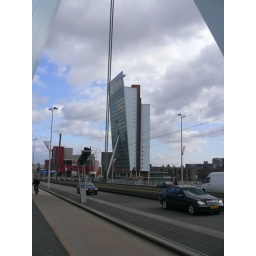
The buiding is a comercial building in RTM, nearby is a cinema with red exterior.